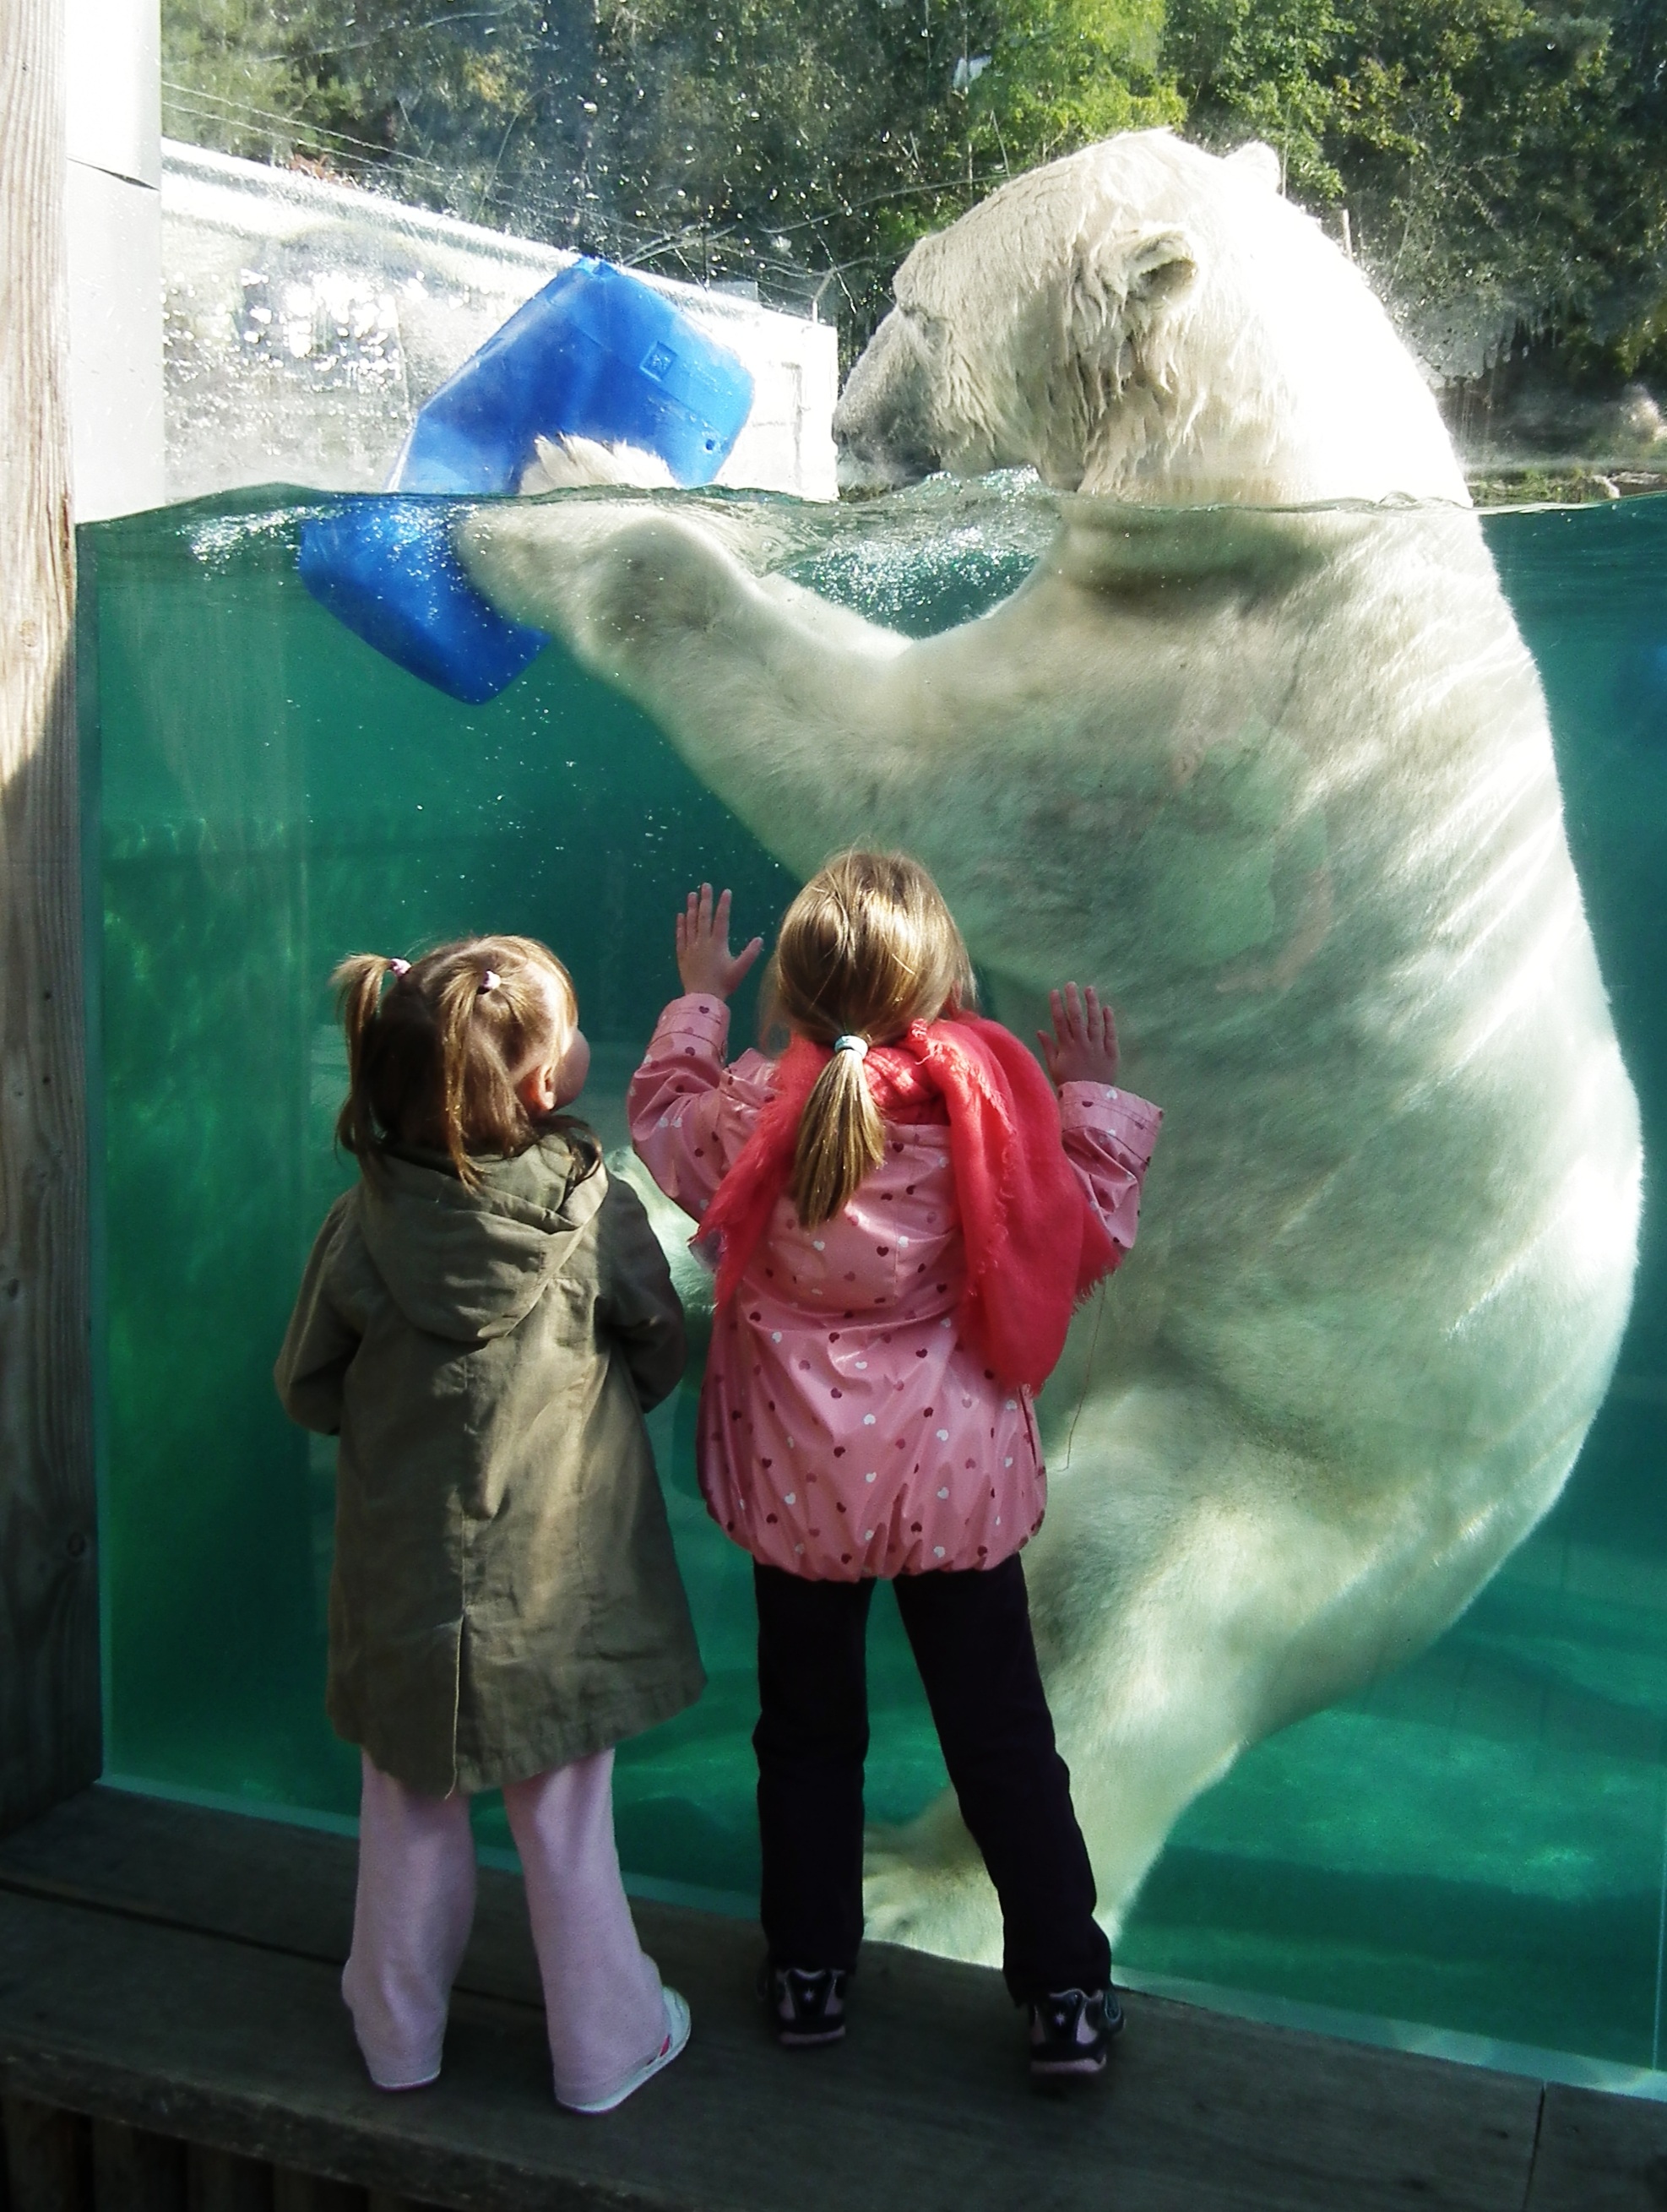
girl, white, play, recreation, bear, zoo, mammal, child, friendship, leisure, polar bear, children, fun, toddler, vertebrate, large, comparison, emotion, organism, size comparison